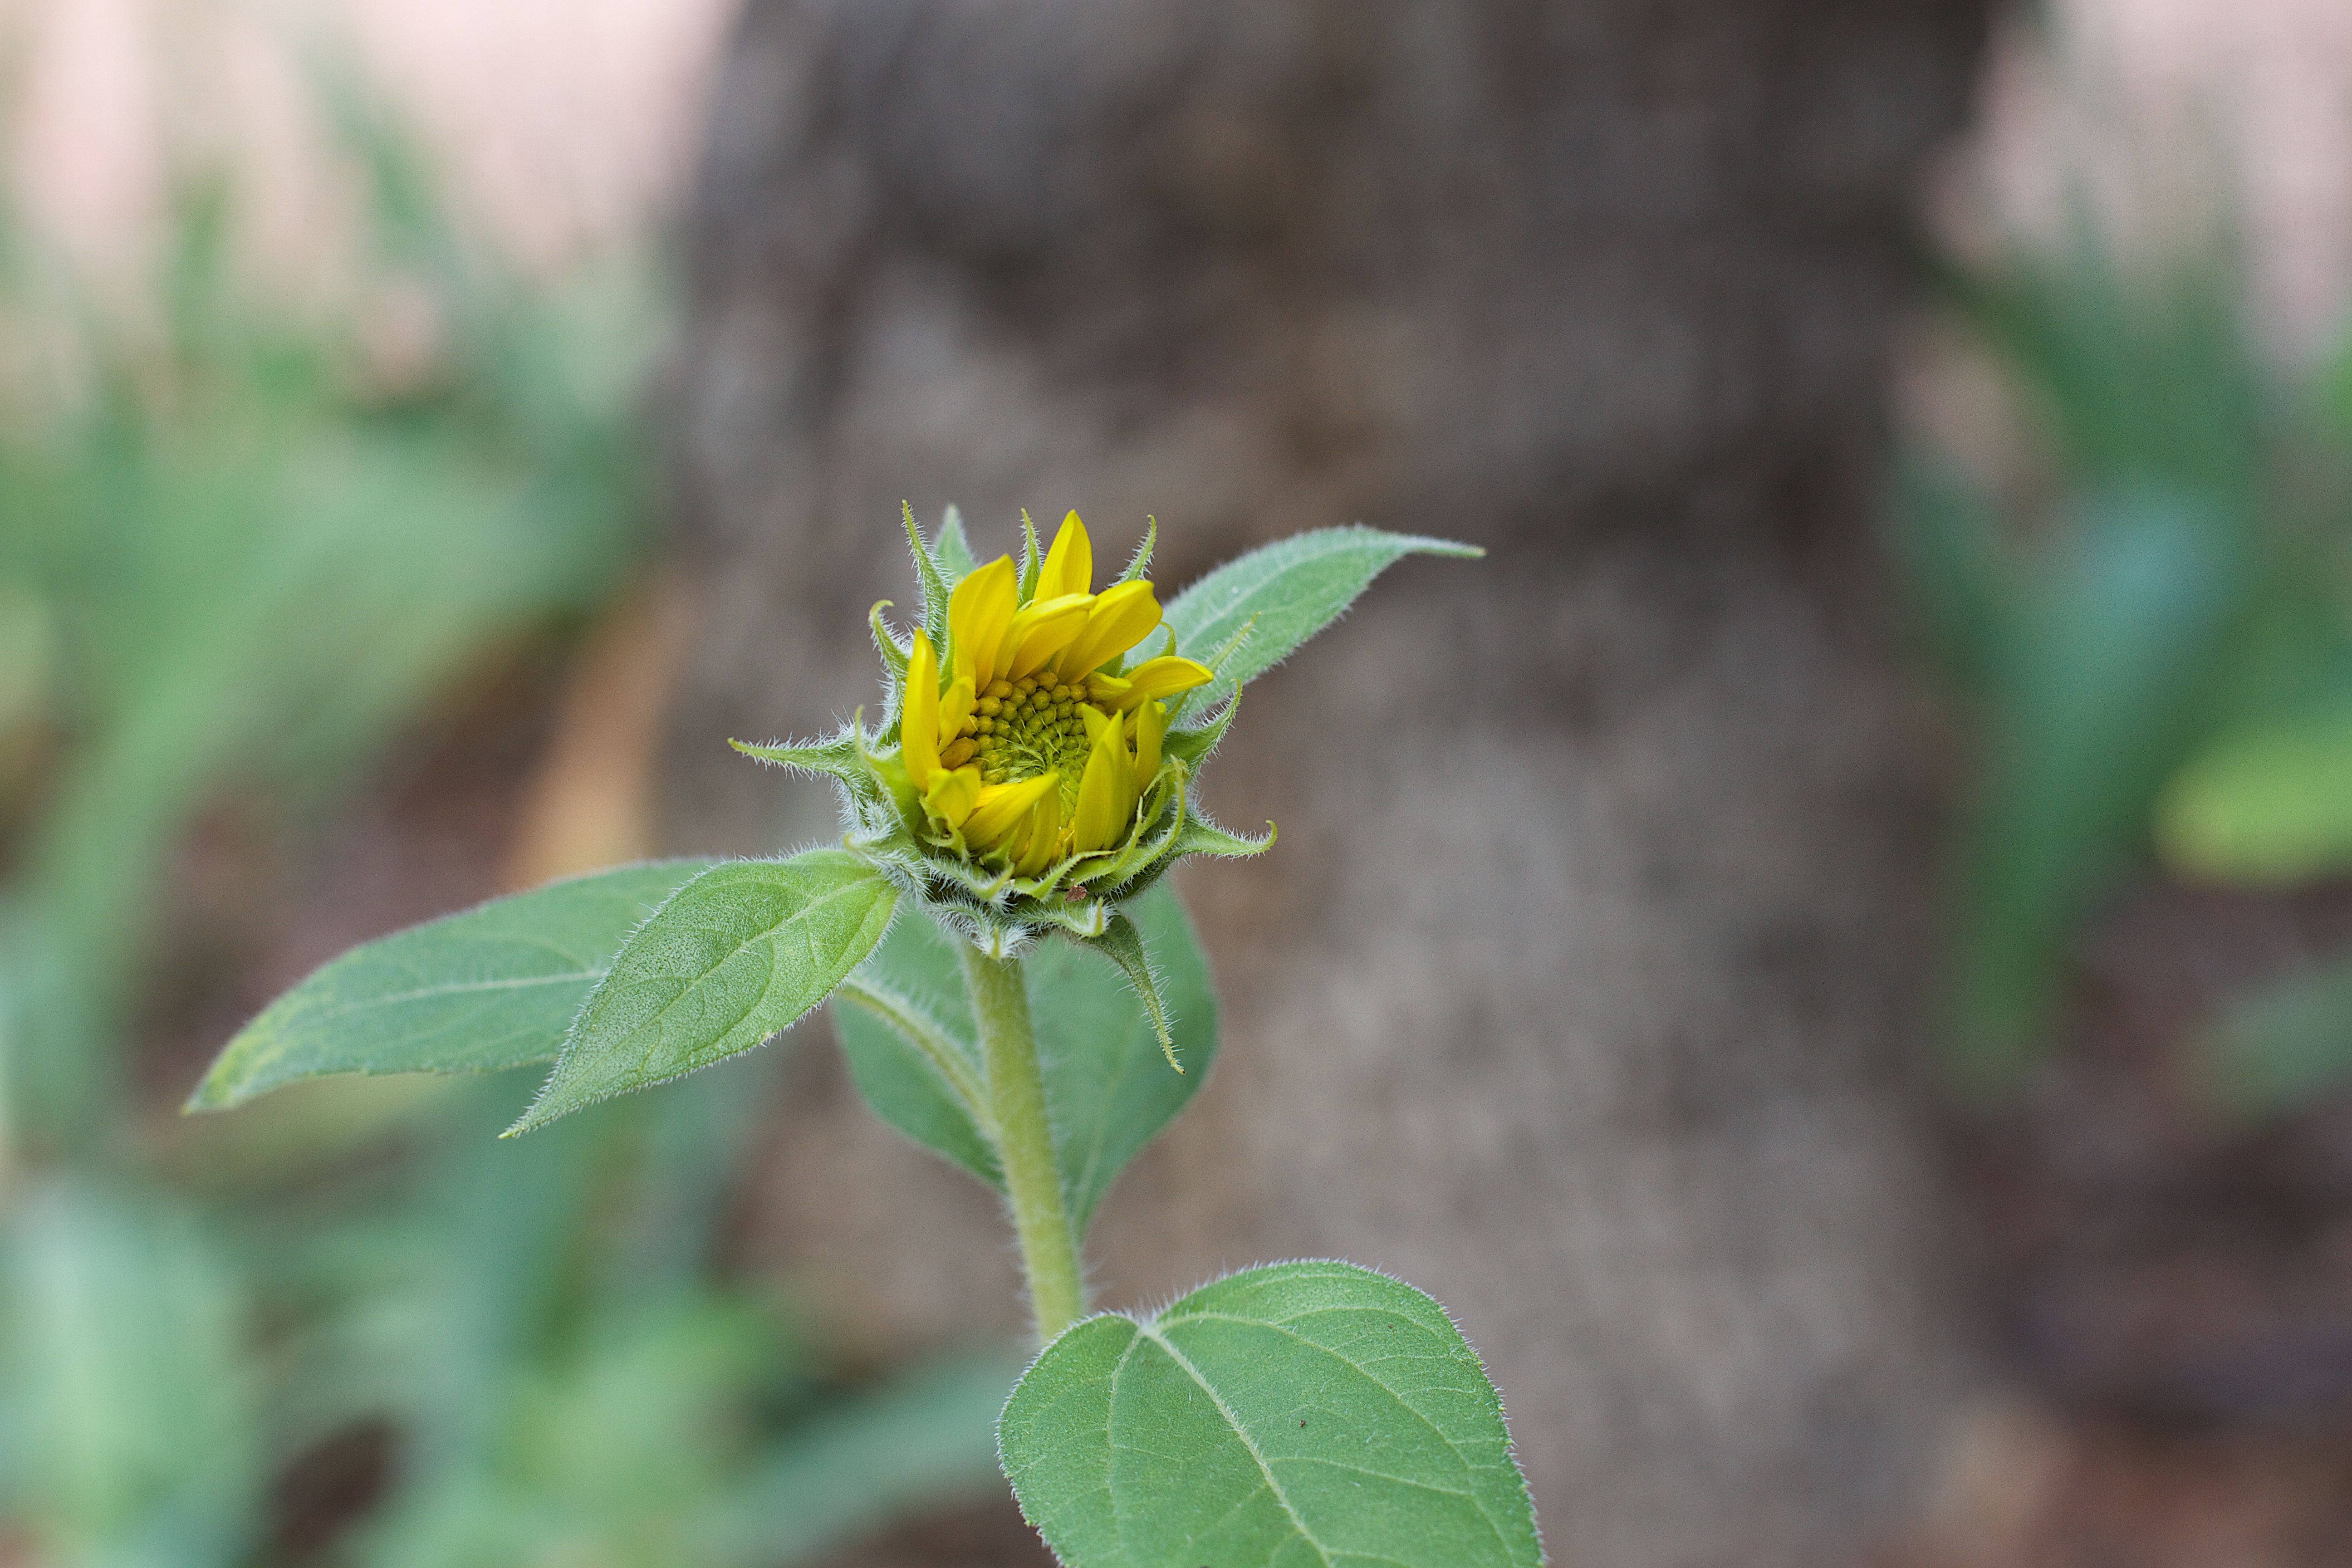
nature, plant, flower, green, botany, yellow, flora, fauna, sunflower, wildflower, macro photography, flowering plant, daisy family, plant stem, land plant